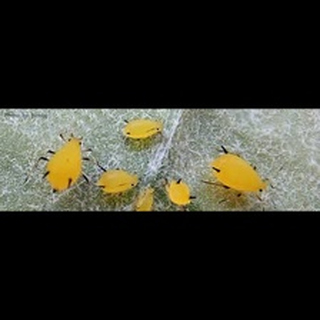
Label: wheat_aphid